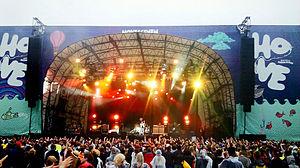
Kasabian est un groupe de rock indépendant britannique, originaire de Countesthorpe, près de Leicester, en Angleterre. Formé en 1997, le groupe est mené par le chanteur Tom Meighan et le guitariste Sergio Pizzorno. Le désormais quatuor connaît un succès international depuis la sortie de leur premier album studio. Longtemps considérés comme les successeurs d'Oasis et souvent comparés au groupe de Manchester pour leur musique et leur arrogance, ils se sont aujourd'hui écartés de la musique de leurs ainés et sont désormais considérés comme l'avenir de la britpop.